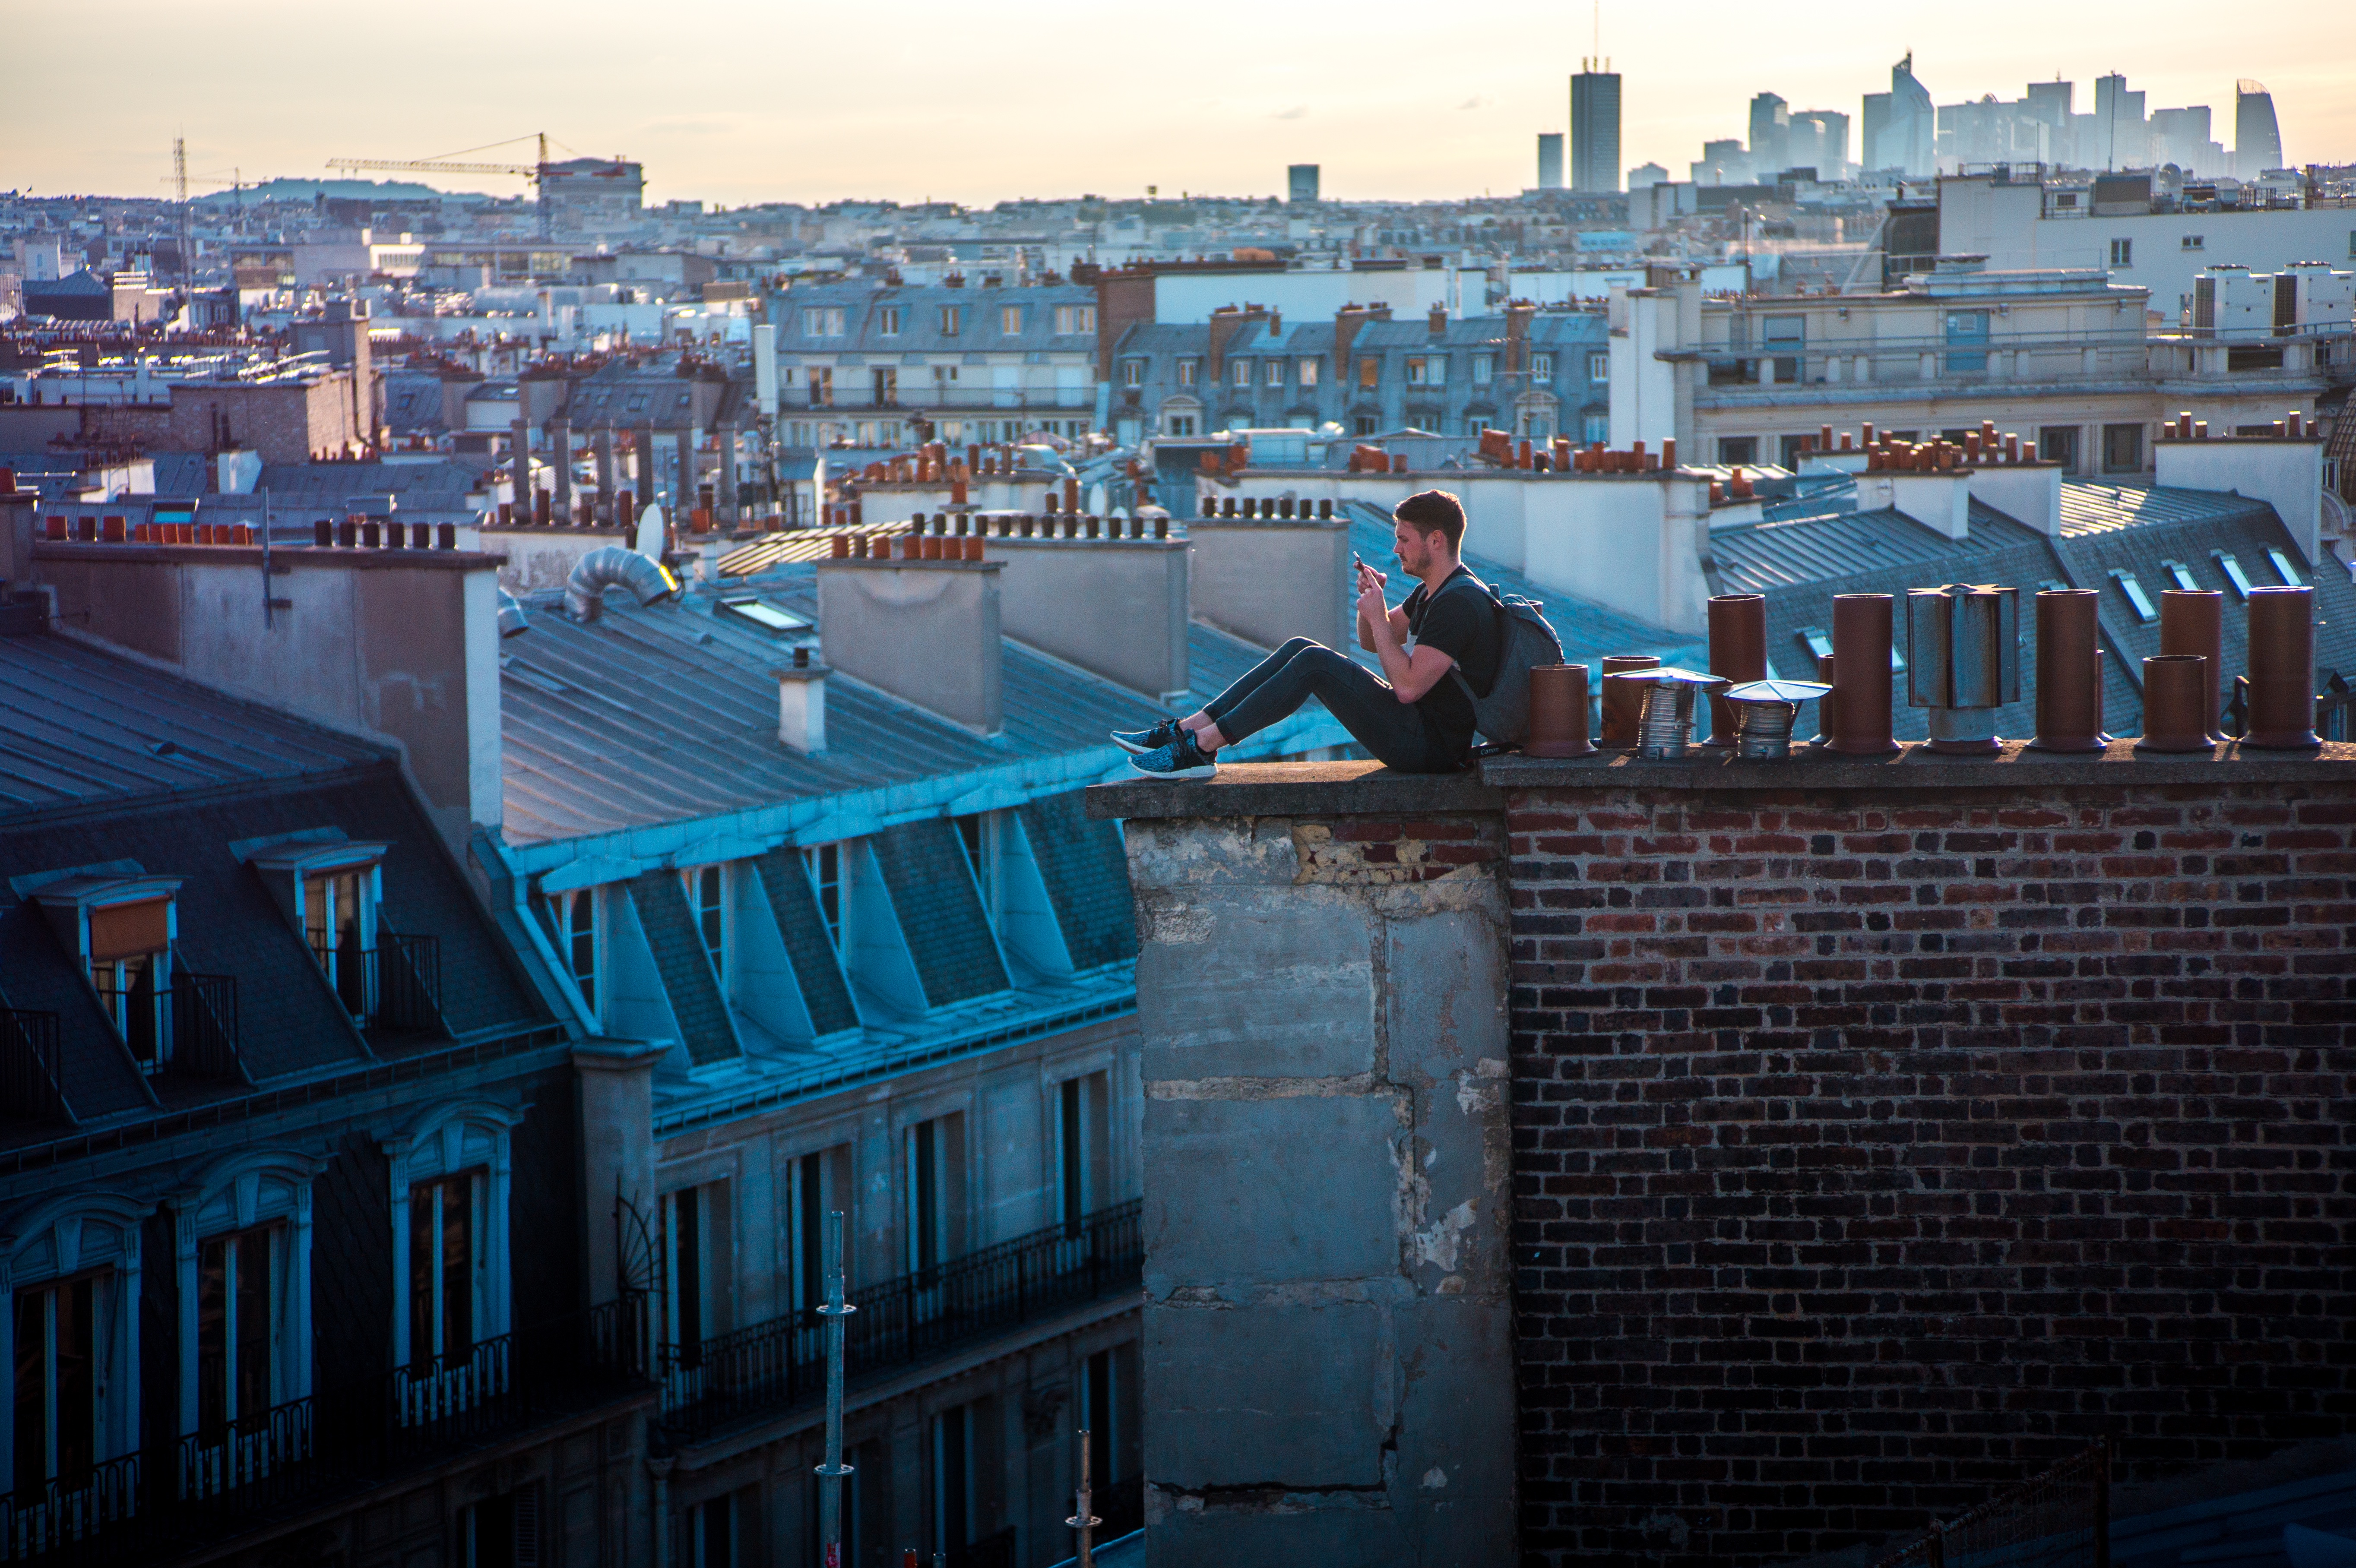
skyline, town, city, skyscraper, cityscape, downtown, evening, reflection, blue, tourism, waterway, urban area, human settlement